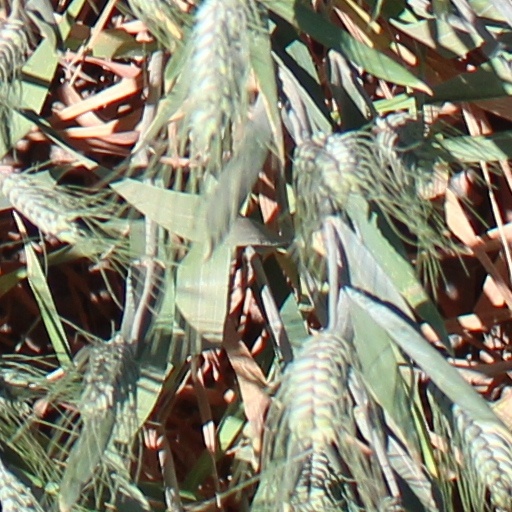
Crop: wheat